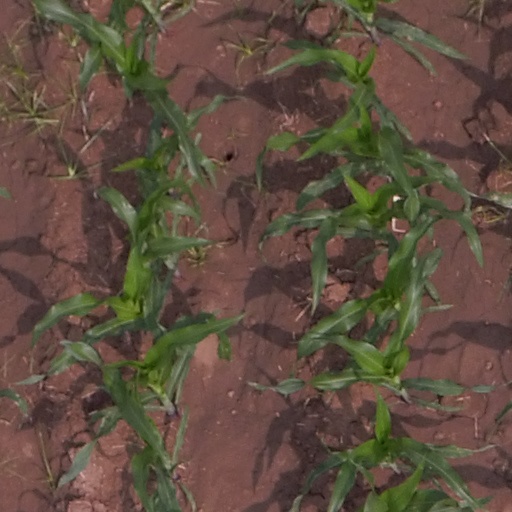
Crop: maize; corn